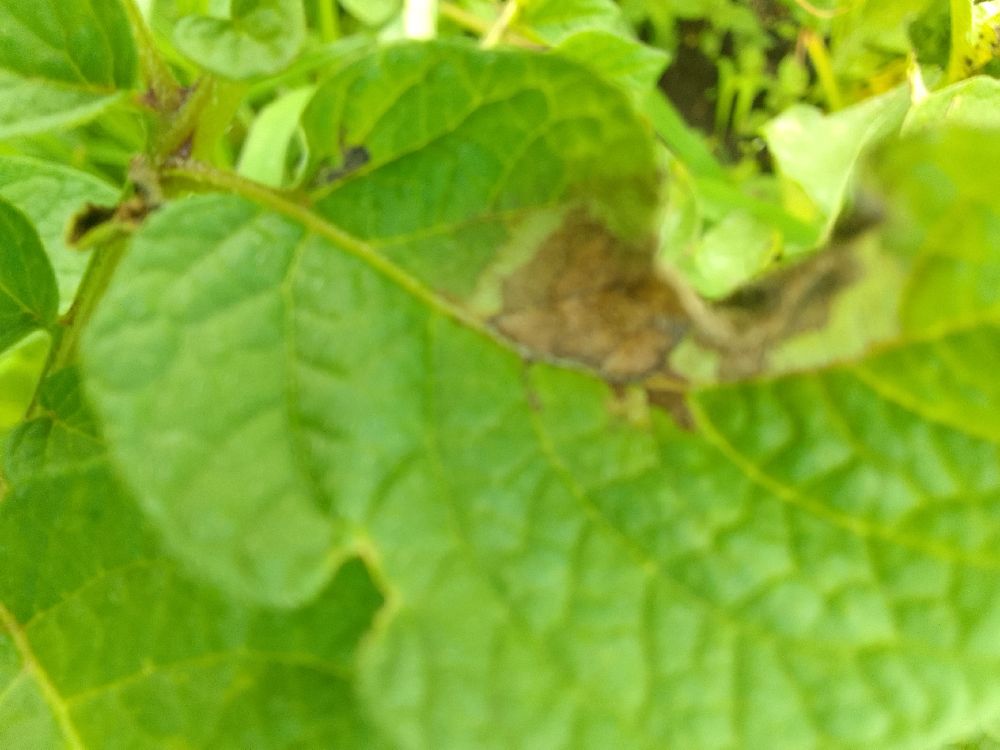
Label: Late blight